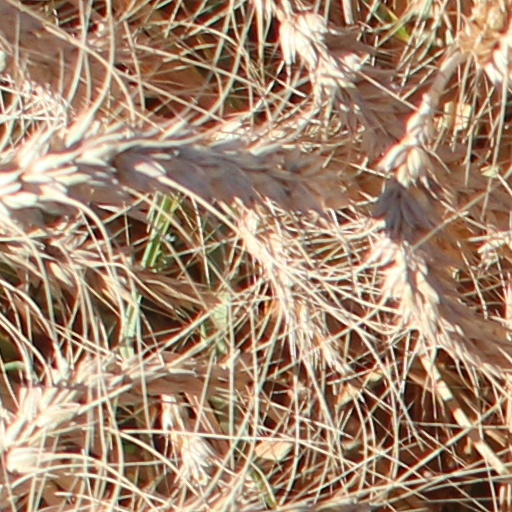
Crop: wheat